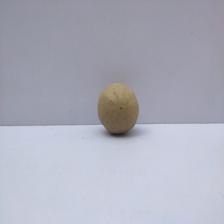
Size: Small